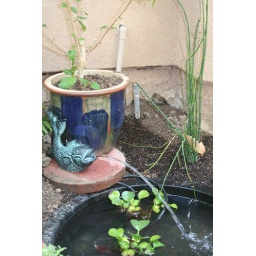
there is a little bird sitting on the ground in the corner of the house